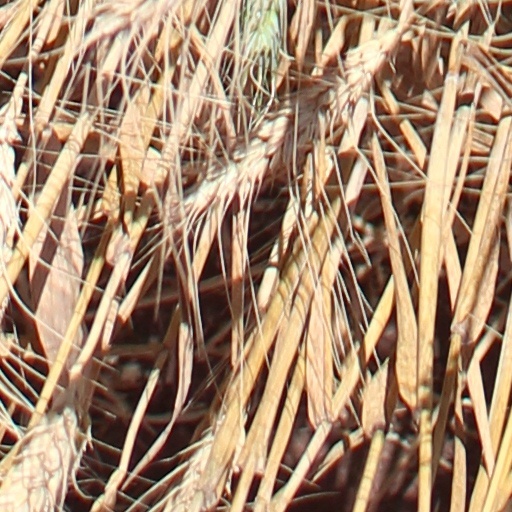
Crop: wheat